Power integrity

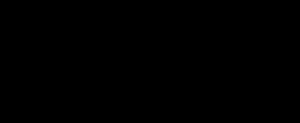
Power Distribution Network

The current path from the power supply through the PCB and IC package to the die (consumer) is called the power distribution network. Its role is to transfer the power to the consumers with little DC voltage drop, and to allow little ripple induced by dynamic current at the consumer (switching current). The DC voltage drop occurs if there is too much resistance in the plane or power traces leading from the VRM (Voltage Regulator Module) to the consumer. This can be countered by raising the voltage on the VRM, or extending the "sense" point of the VRM to the consumer.